Desloge family

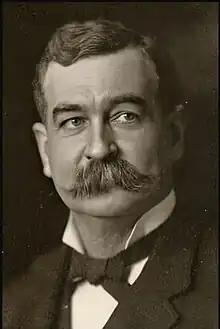
Firmin V. Desloge

The Desloge family, centered mostly in Missouri and especially at St. Louis, rose to wealth through international commerce, sugar refining, oil drilling, fur trading, mineral mining, saw milling, manufacturing, railroads, real estate, and riverboats. The family has funded hospitals and donated large tracts of land for public parks and conservation.